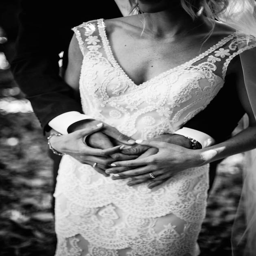
beautiful shot of the happy couple by person